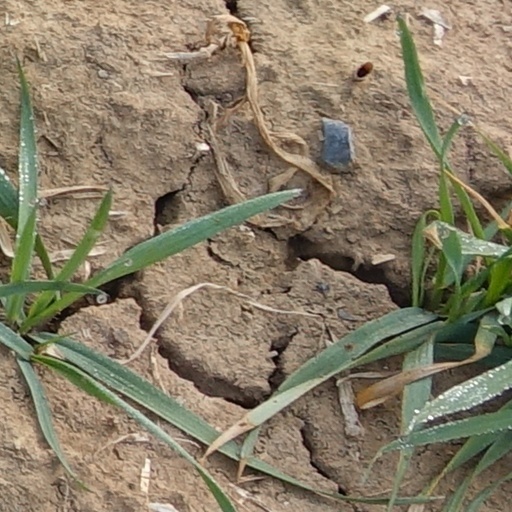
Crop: wheat